Maewo

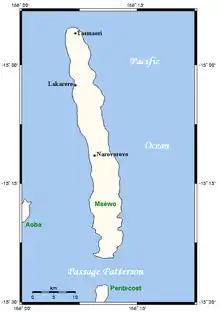
Maewo Island

Maewo (in English as and formerly "Aurora Island") is an island in Vanuatu in Penama province, 105 km to the east of Espiritu Santo.